Gábor Delneky

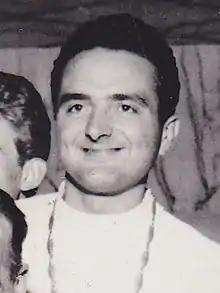
Gábor Delneky (1960)

Gábor Delneky (29 May 1932 – 26 October 2008) was a Hungarian fencer won a gold medal in the team sabre event at the 1960 Summer Olympics.